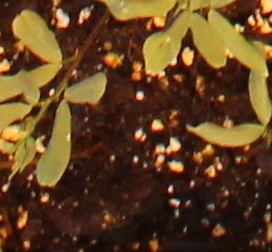
Label: Lentil